Lucina (Fire Emblem)

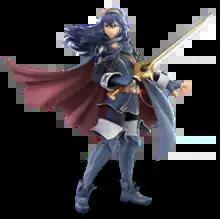
Lucina from "Fire Emblem Awakening"

is a fictional character and one of the protagonists from Intelligent Systems's 2012 role-playing video game "Fire Emblem Awakening", part of their overarching "Fire Emblem" series of video games. In the game's story, she travels back in time from a ruined future to help her father prevent a major cataclysm. Her popularity later led to her inclusion in several other video games, including Intelligent System's 2015 title "", Nintendo's crossover fighting game "Super Smash Bros. for Nintendo 3DS" and "Wii U" and its sequel "Super Smash Bros. Ultimate", Capcom's "Monster Hunter Frontier G", and Bandai Namco's crossover RPG "Project X Zone 2". Lucina would again appear in future "Fire Emblem" titles as well, including "Fire Emblem Fates", "Fire Emblem Heroes", "Fire Emblem Warriors", and "Fire Emblem Engage" though in more of a supporting role rather than a protagonist with the latter titles.